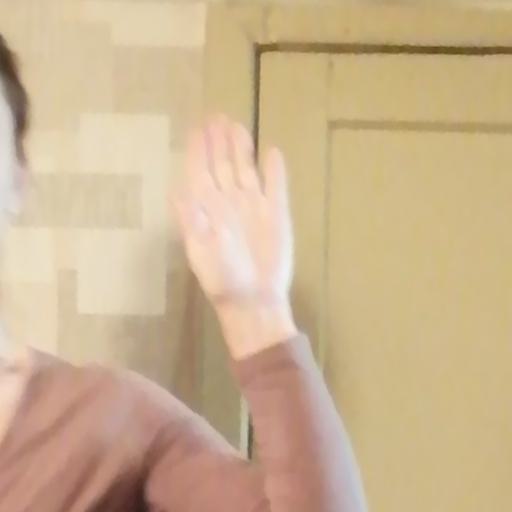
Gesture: stop